Sydney University Boat Club

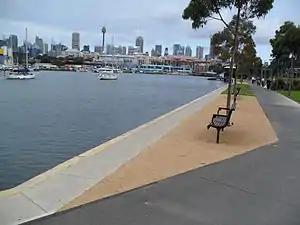
The SU Women's boatshed at Blackwattle Bay is the 1st building along the right shoreline

The Sydney University Boat Club's first boatshed was opened in June, 1886 on Woolloomooloo Bay on Sydney Harbour. By 1902 the club became dissatisfied with the Woolloomooloo location, being too far from the University and the harbour water too rough. In 1902, the old shed was re-erected at Glebe Point and a new shed was completed in 1907 to accommodate the club's 150 odd members.